Pinole

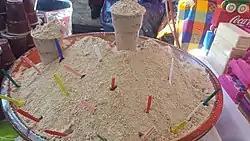
Pinole

Depending on the type of pinole and the quality of its ingredients, pinole can be high in key vitamins and nutrients, including protein, amino acids, fiber, and antioxidants. Due to the large amount of fiber and the slow digestion of the maize, pinole also has a very high satiety effect, leaving those who consume it feeling full for a longer period of time. For many indigenous peoples of Mexico and Central America, it is relied upon as a key source of nutrition and sustenance.